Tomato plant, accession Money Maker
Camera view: vertical (180 deg); turntable rotation: 150 degrees
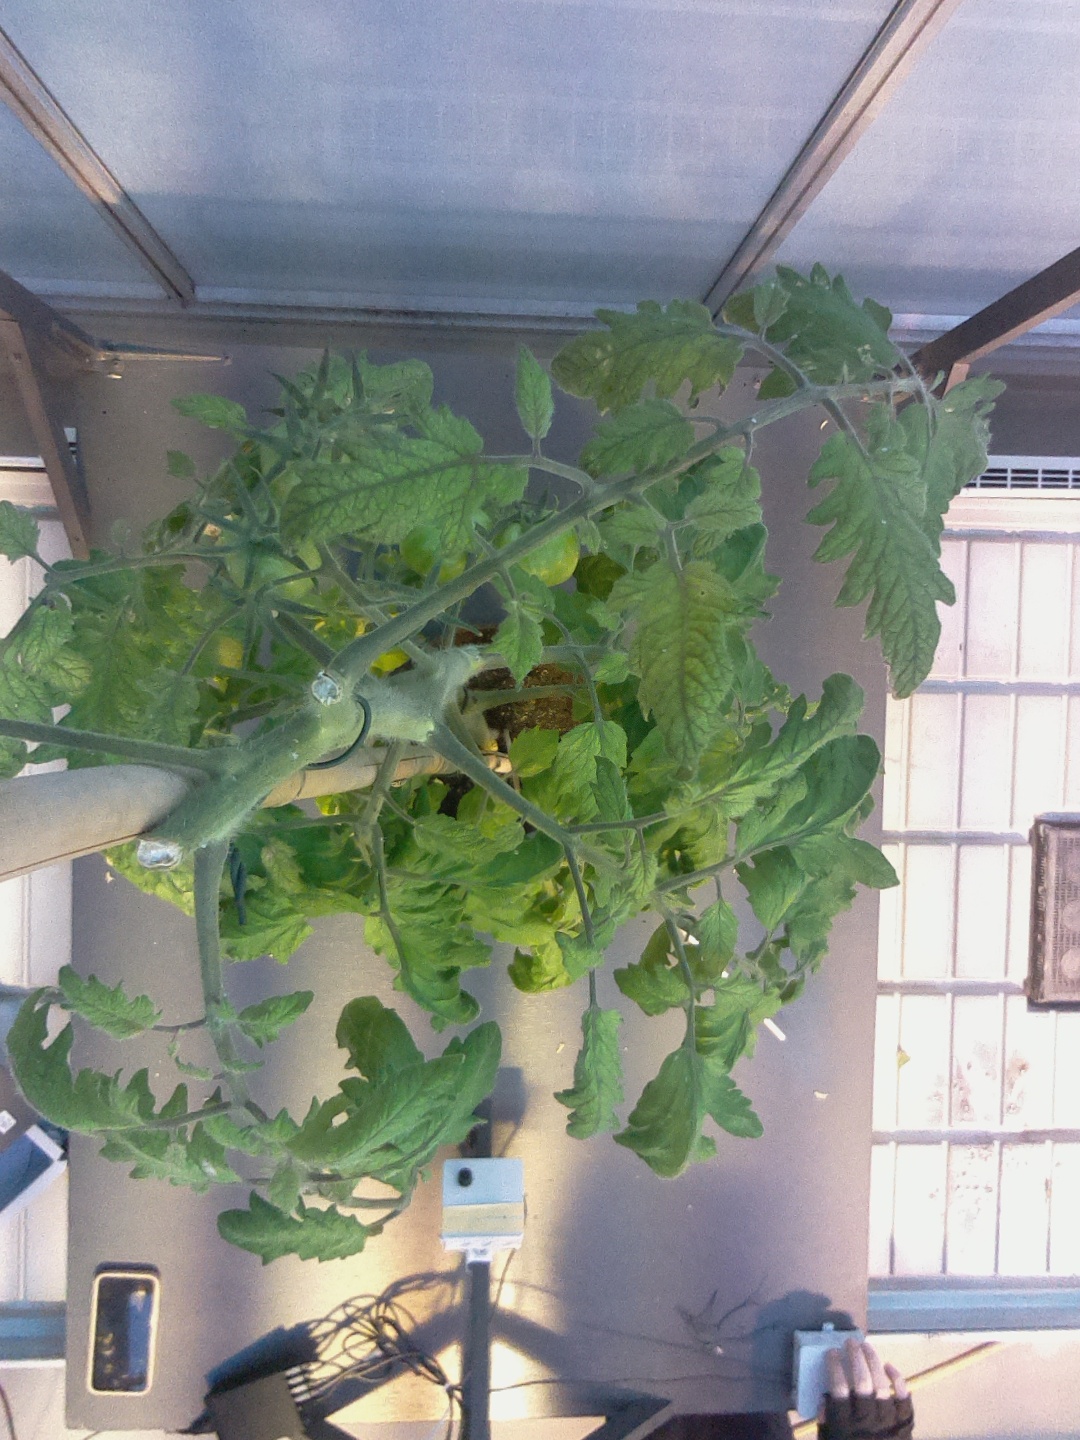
BBCH growth stage 79: 90% -100% of final fruit size